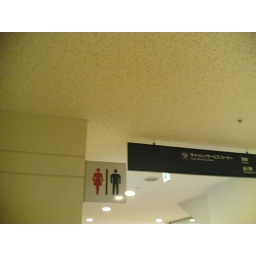
Women/Men bathroom sign at Shopping mall in Shinagawa, Tokyo, Japan - 6:52 PM Friday, January 20, 2006. 01202006(008).jpg